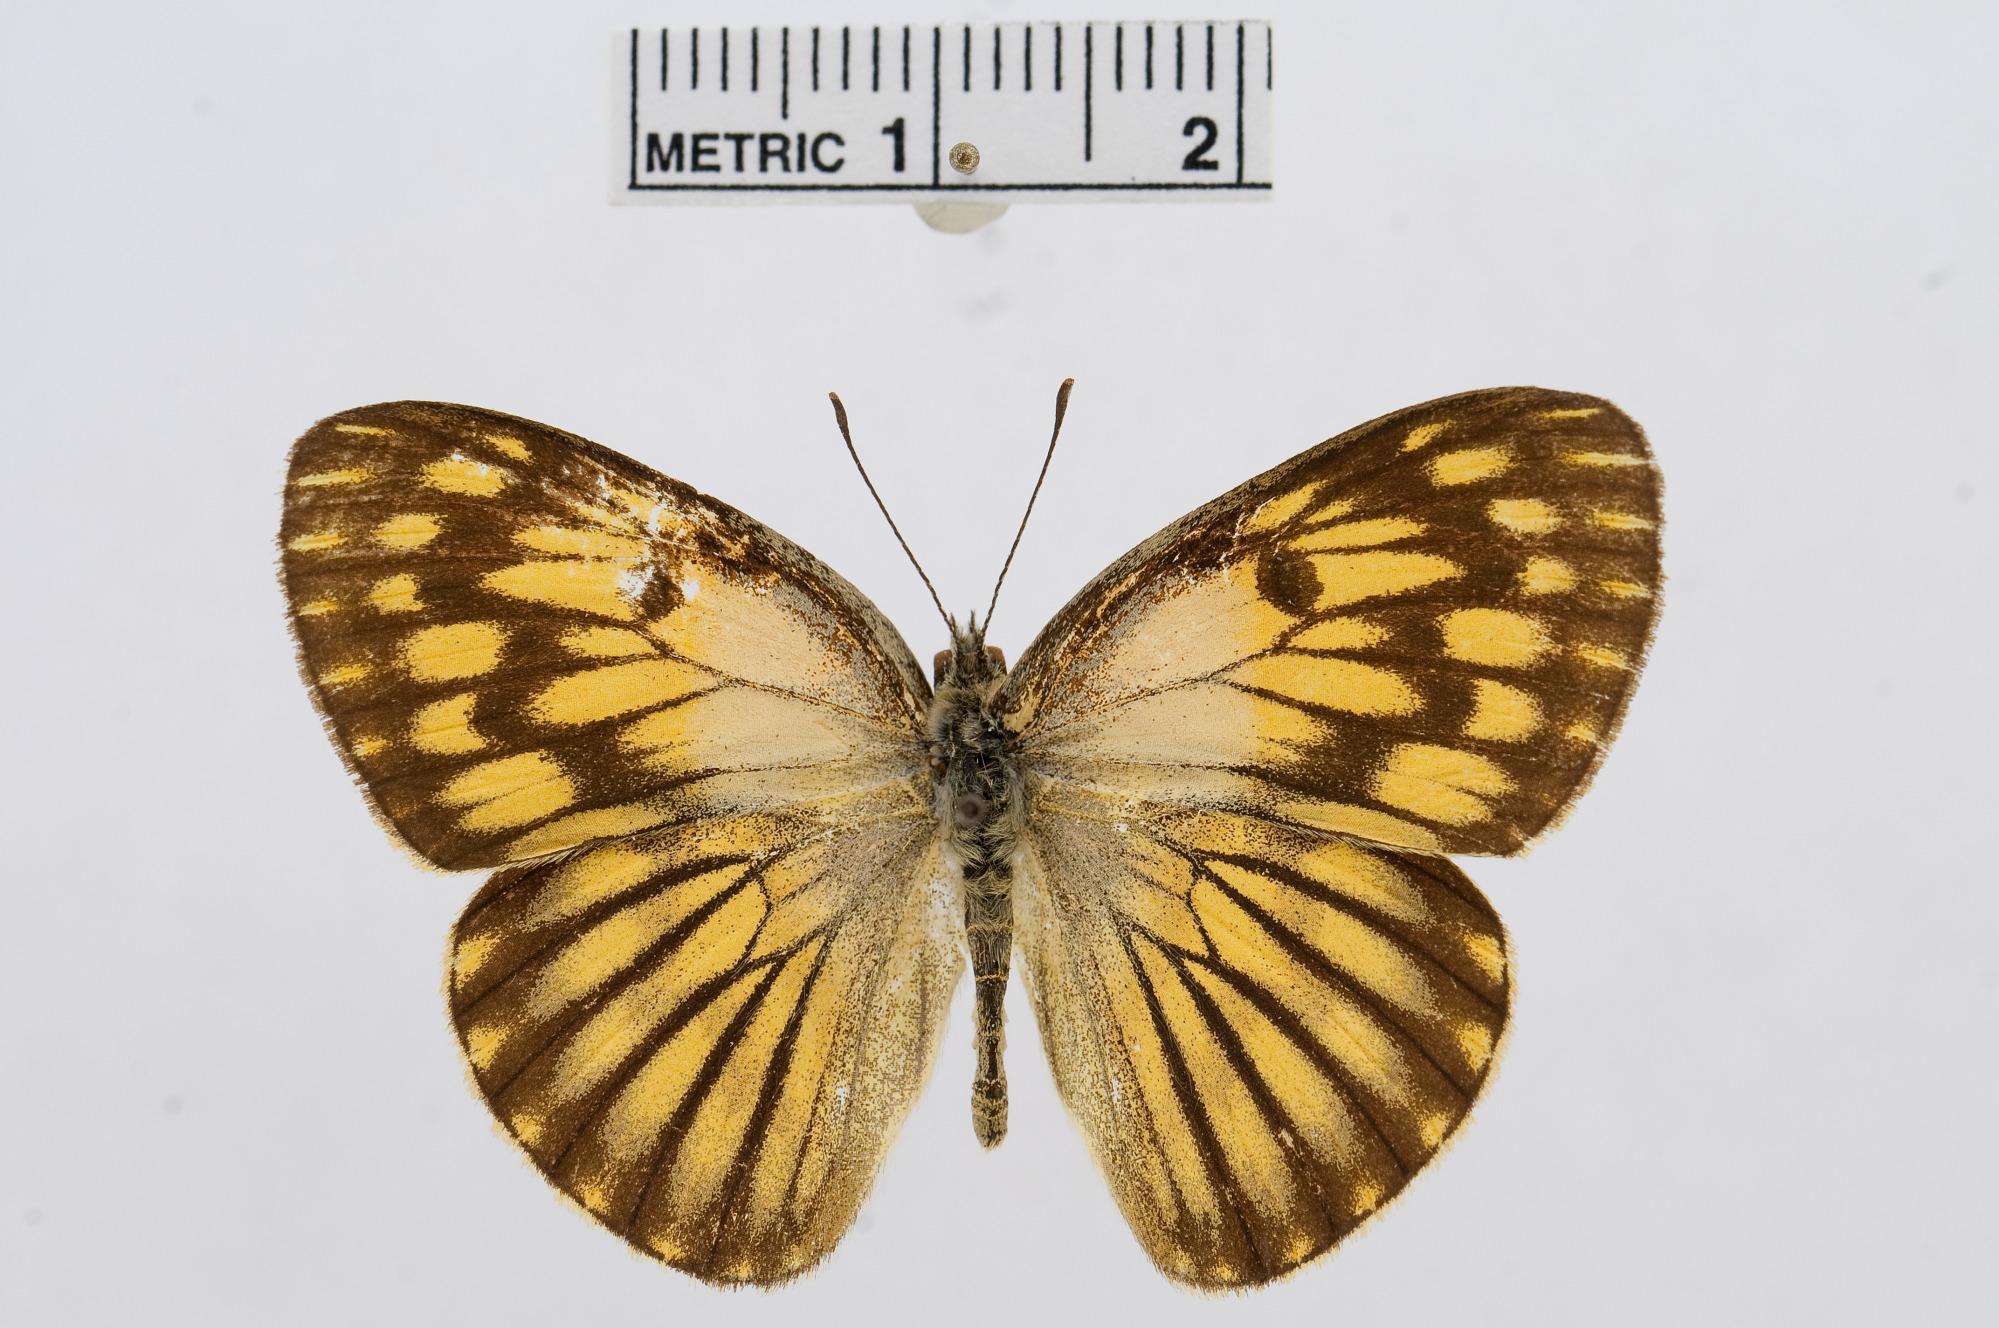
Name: Colotis doubledayi
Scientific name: Colotis doubledayi
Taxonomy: Animalia, Arthropoda, Hexapoda, Insecta, Lepidoptera, Pieridae, Pierinae